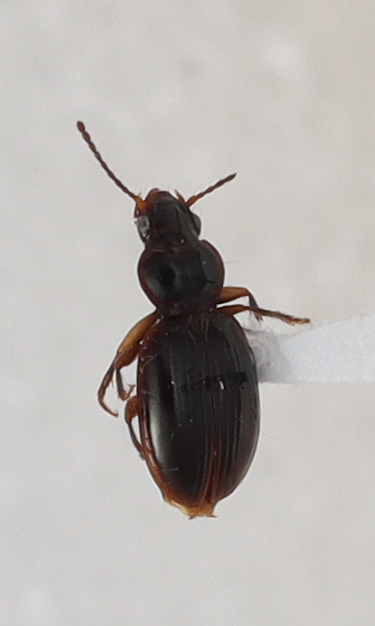
Scientific name: Mecyclothorax konanus
Plot: 18
Trap: E
Collected: 20191009